Zanjan, Iran

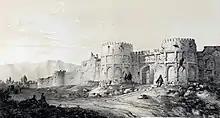
Drawing by Eugène Flandin

According to the "Nuzhat al-Qulub" of the 14th-century Iranian geographer Hamdallah Mustawfi (died after 1339/40), Zanjan was said to have been founded by the first Sasanian ruler Ardashir I, who named it "Shahin." During the Arab invasion of Iran, Zanjan was conquered in 645 by a force led by al-Barra ibn Azib. Medieval geographers generally agree that Zanjan was located in the region of Jibal/Persian Iraq, near the frontier of the neighbouring region of Azerbaijan. Some geographers also include Zanjan as part of Daylam or Ray.